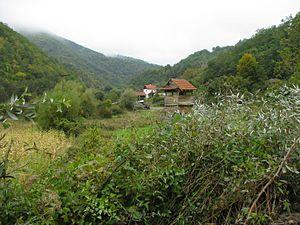
Rikačevo est un village de Serbie situé dans la municipalité de Bosilegrad, district de Pčinja. Au recensement de 2011, il comptait 90 habitants.